Sky position (RA, Dec in degrees): 167.981, 9.541
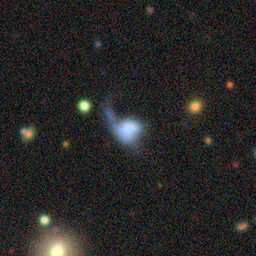
Galaxy morphology: Disturbed Galaxies